Crimson rosella

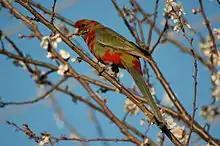
Juvenile with prominent green plumage

The crimson rosella occurs from southeastern South Australia, through Tasmania, Victoria and coastal New South Wales into southeastern Queensland. A disparate population occurs in North Queensland.